Mount Wilga House

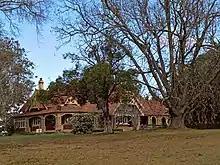
Mount Wilga House

Concern over the future of the site led to the placement of a Permanent Conservation Order (PCO) #535 over the house and some of the curtilage on 4 September 1987. This is understood to have taken place prior to the sale of the property.